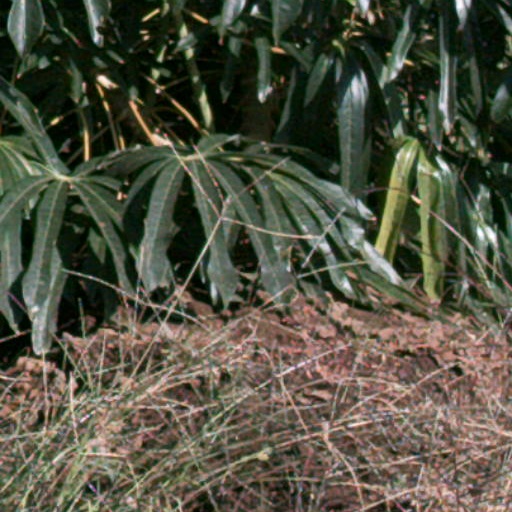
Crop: cassava